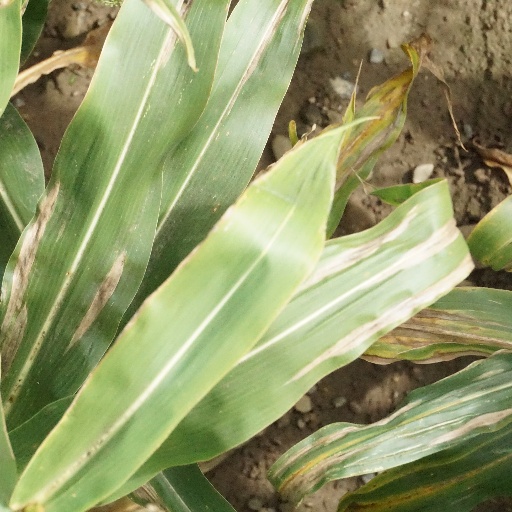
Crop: maize; corn